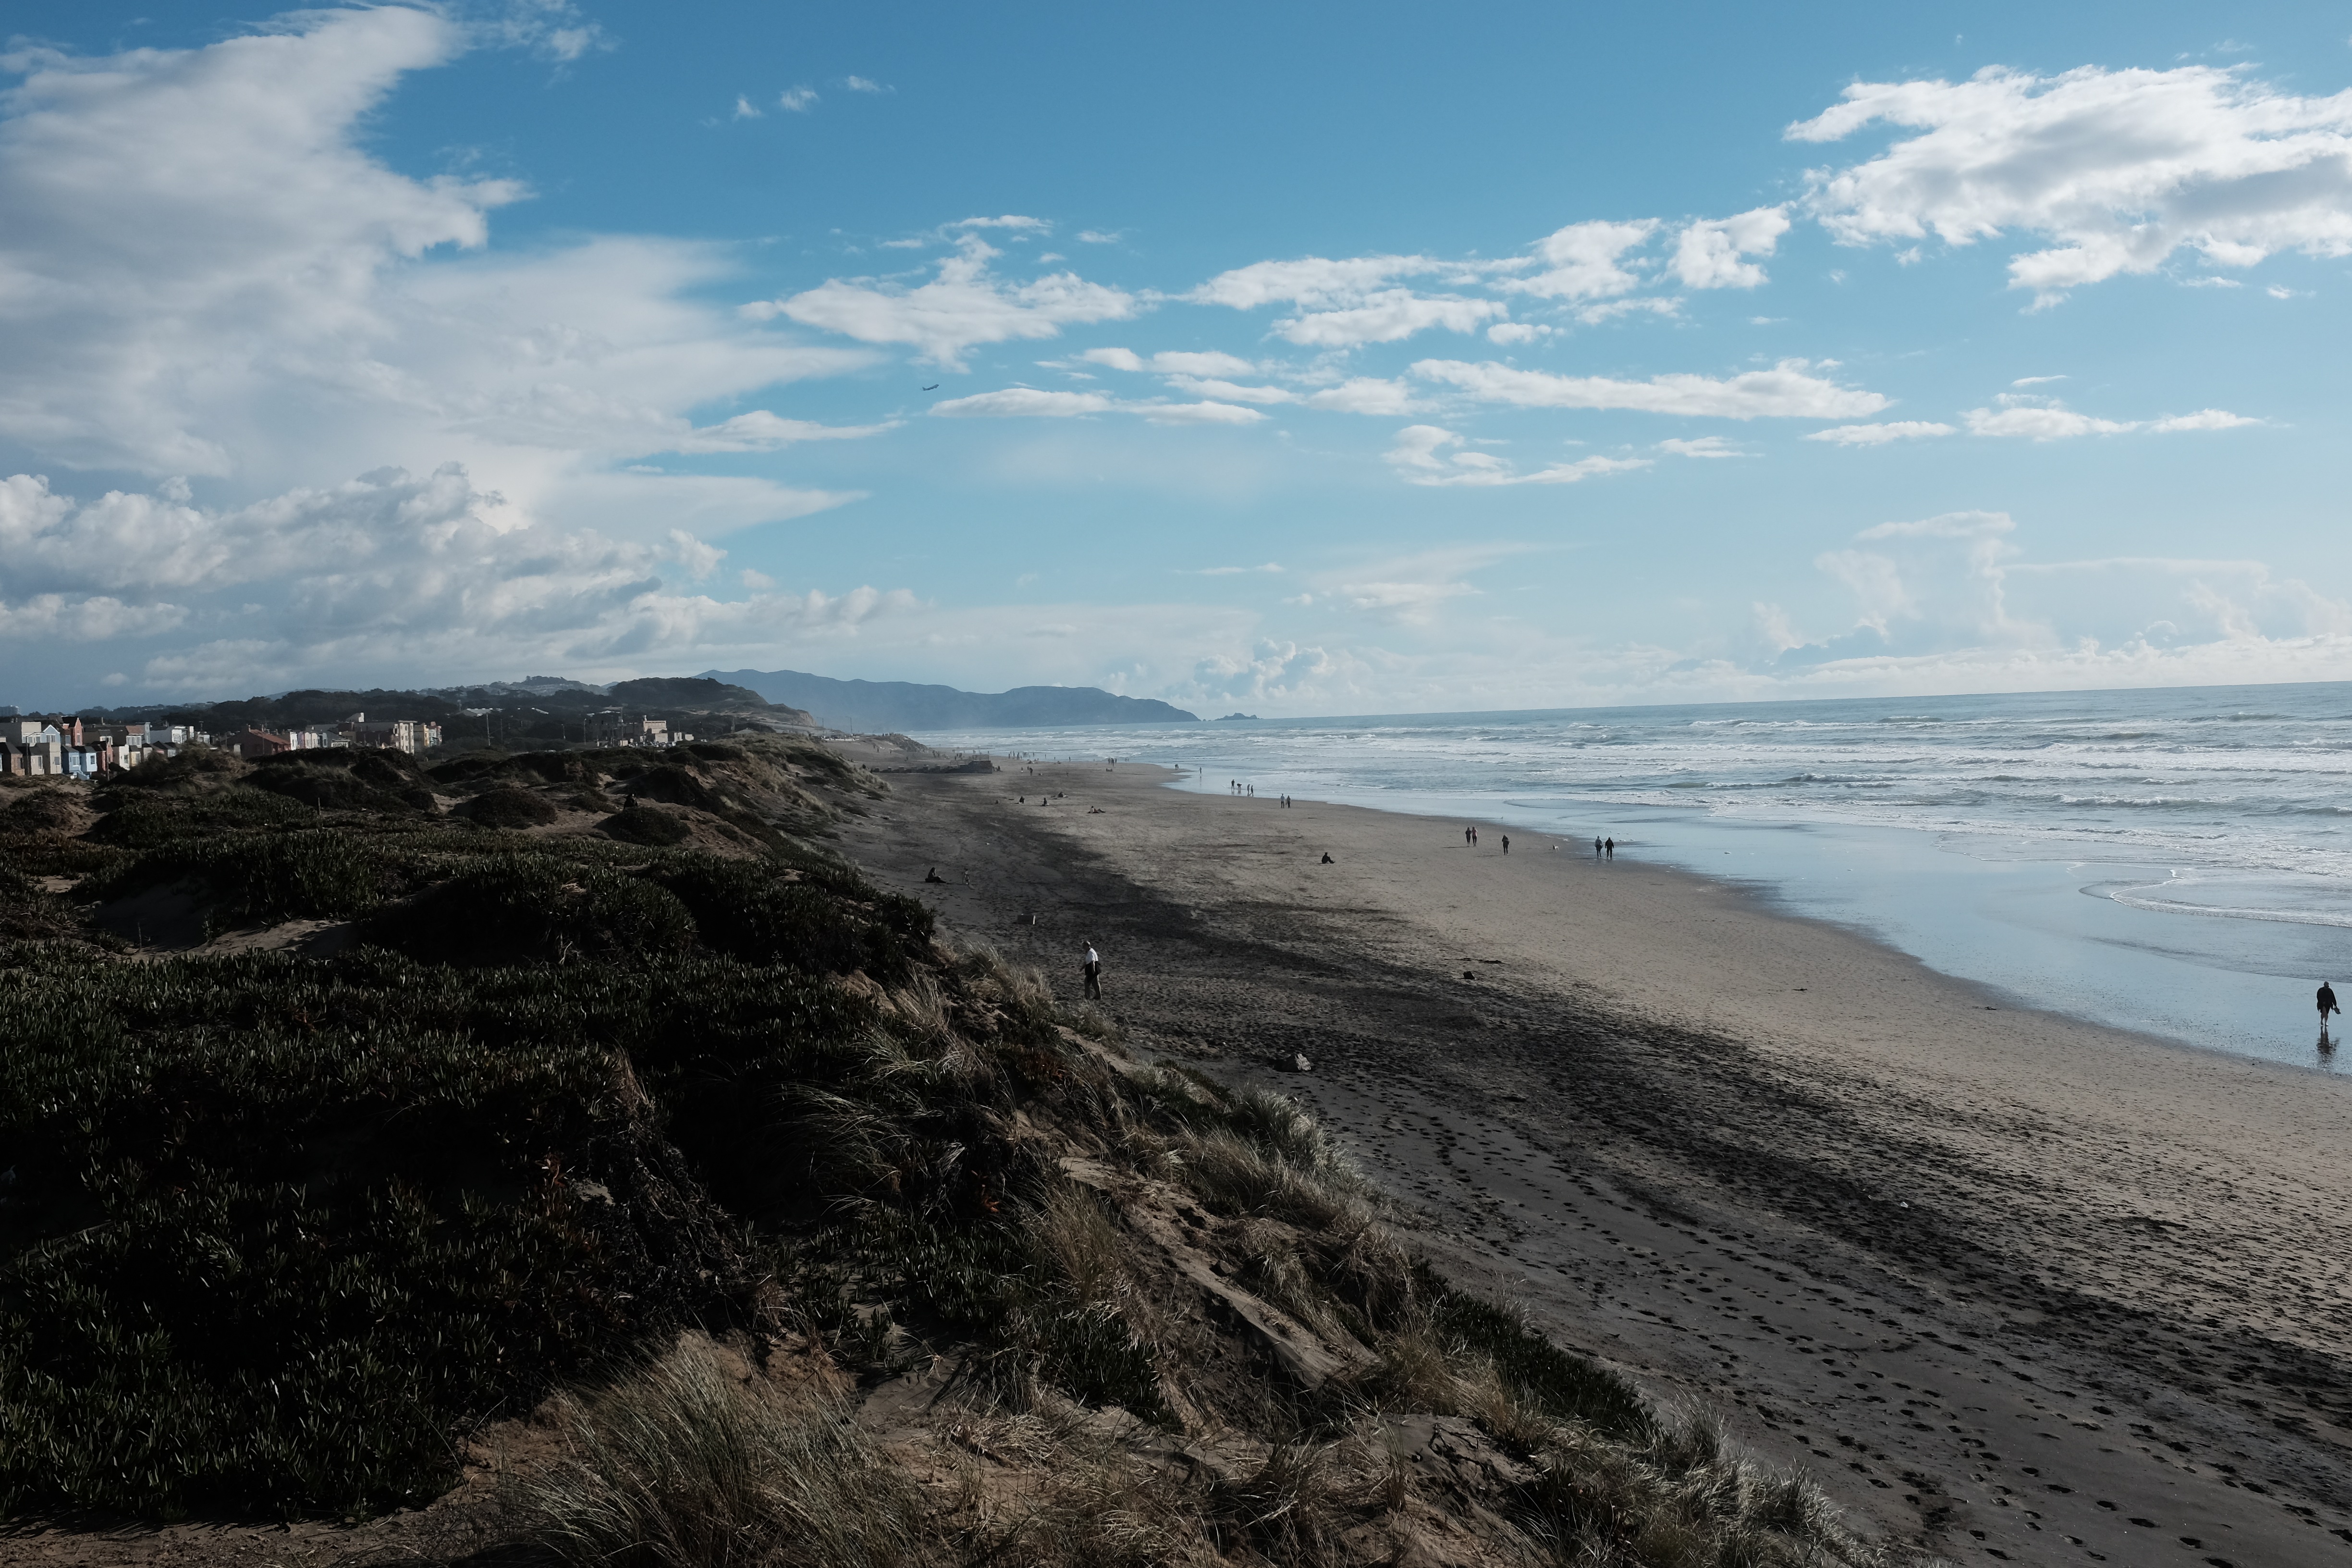
beach, sea, coast, sand, ocean, horizon, cloud, shore, wave, cliff, bay, terrain, body of water, cape, natural environment